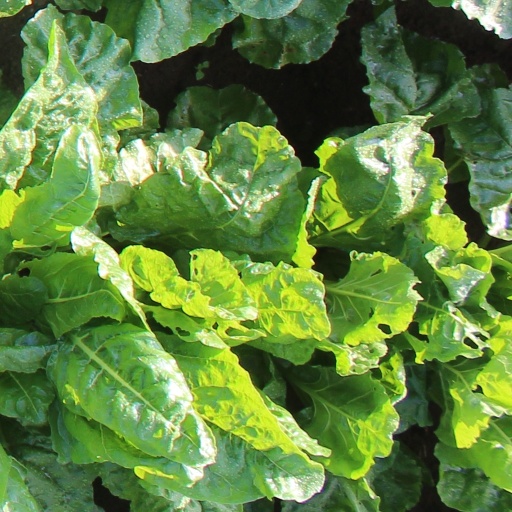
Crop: sugar beet